Coram's Fields

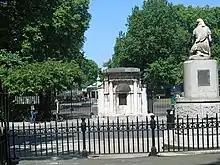
Entrance gate to Coram's Fields

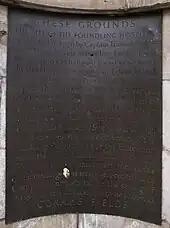
Bronze plaque at entrance

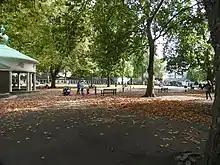
Autumn 2017

Coram's Fields is a seven acre urban open space in the Kings Cross area of the London Borough of Camden.